Climate change and cities

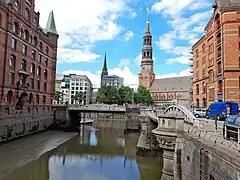
Hamburg, Germany, is a large city that has experienced multiple droughts throughout the years, which has led to decreased economic productivity.

High density and urban heat island effect are examples of weather changes that impact cities due to climate change. It also causes exacerbating existing problems such as air pollution, water scarcity, and heat illness in metropolitan areas. Moreover, because most cities have been built on rivers or coastal areas, cities are frequently vulnerable to the subsequent effects of sea level rise, which cause flooding and erosion; these effects are also connected with other urban environmental problems, such as subsidence and aquifer depletion.